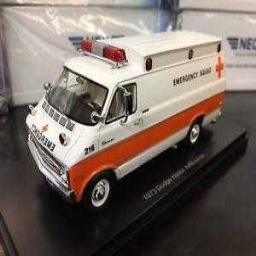
Label: ambulance